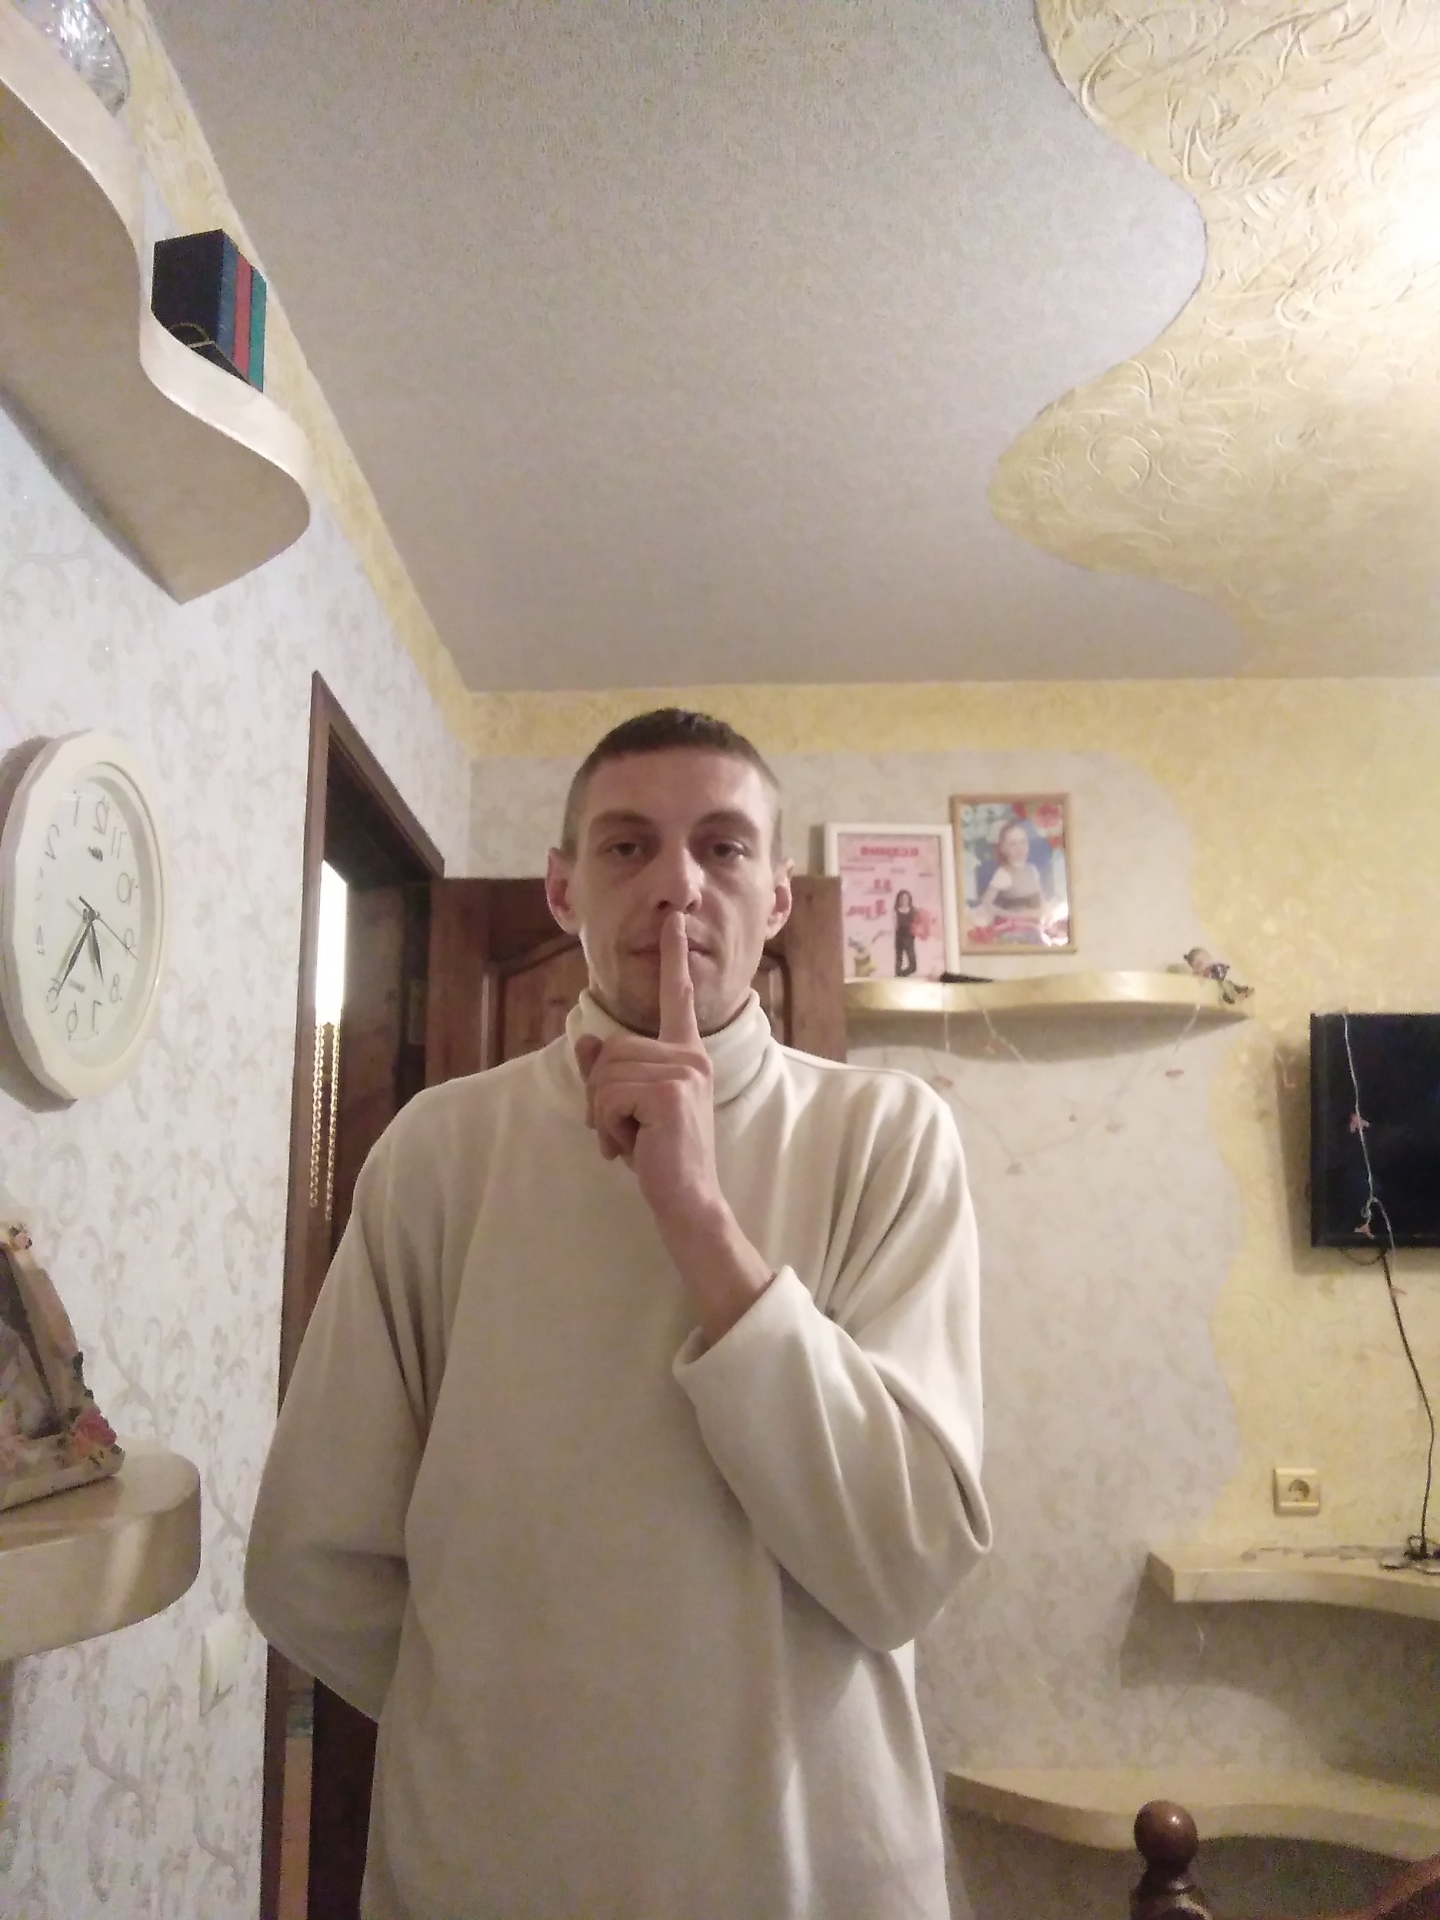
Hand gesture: mute